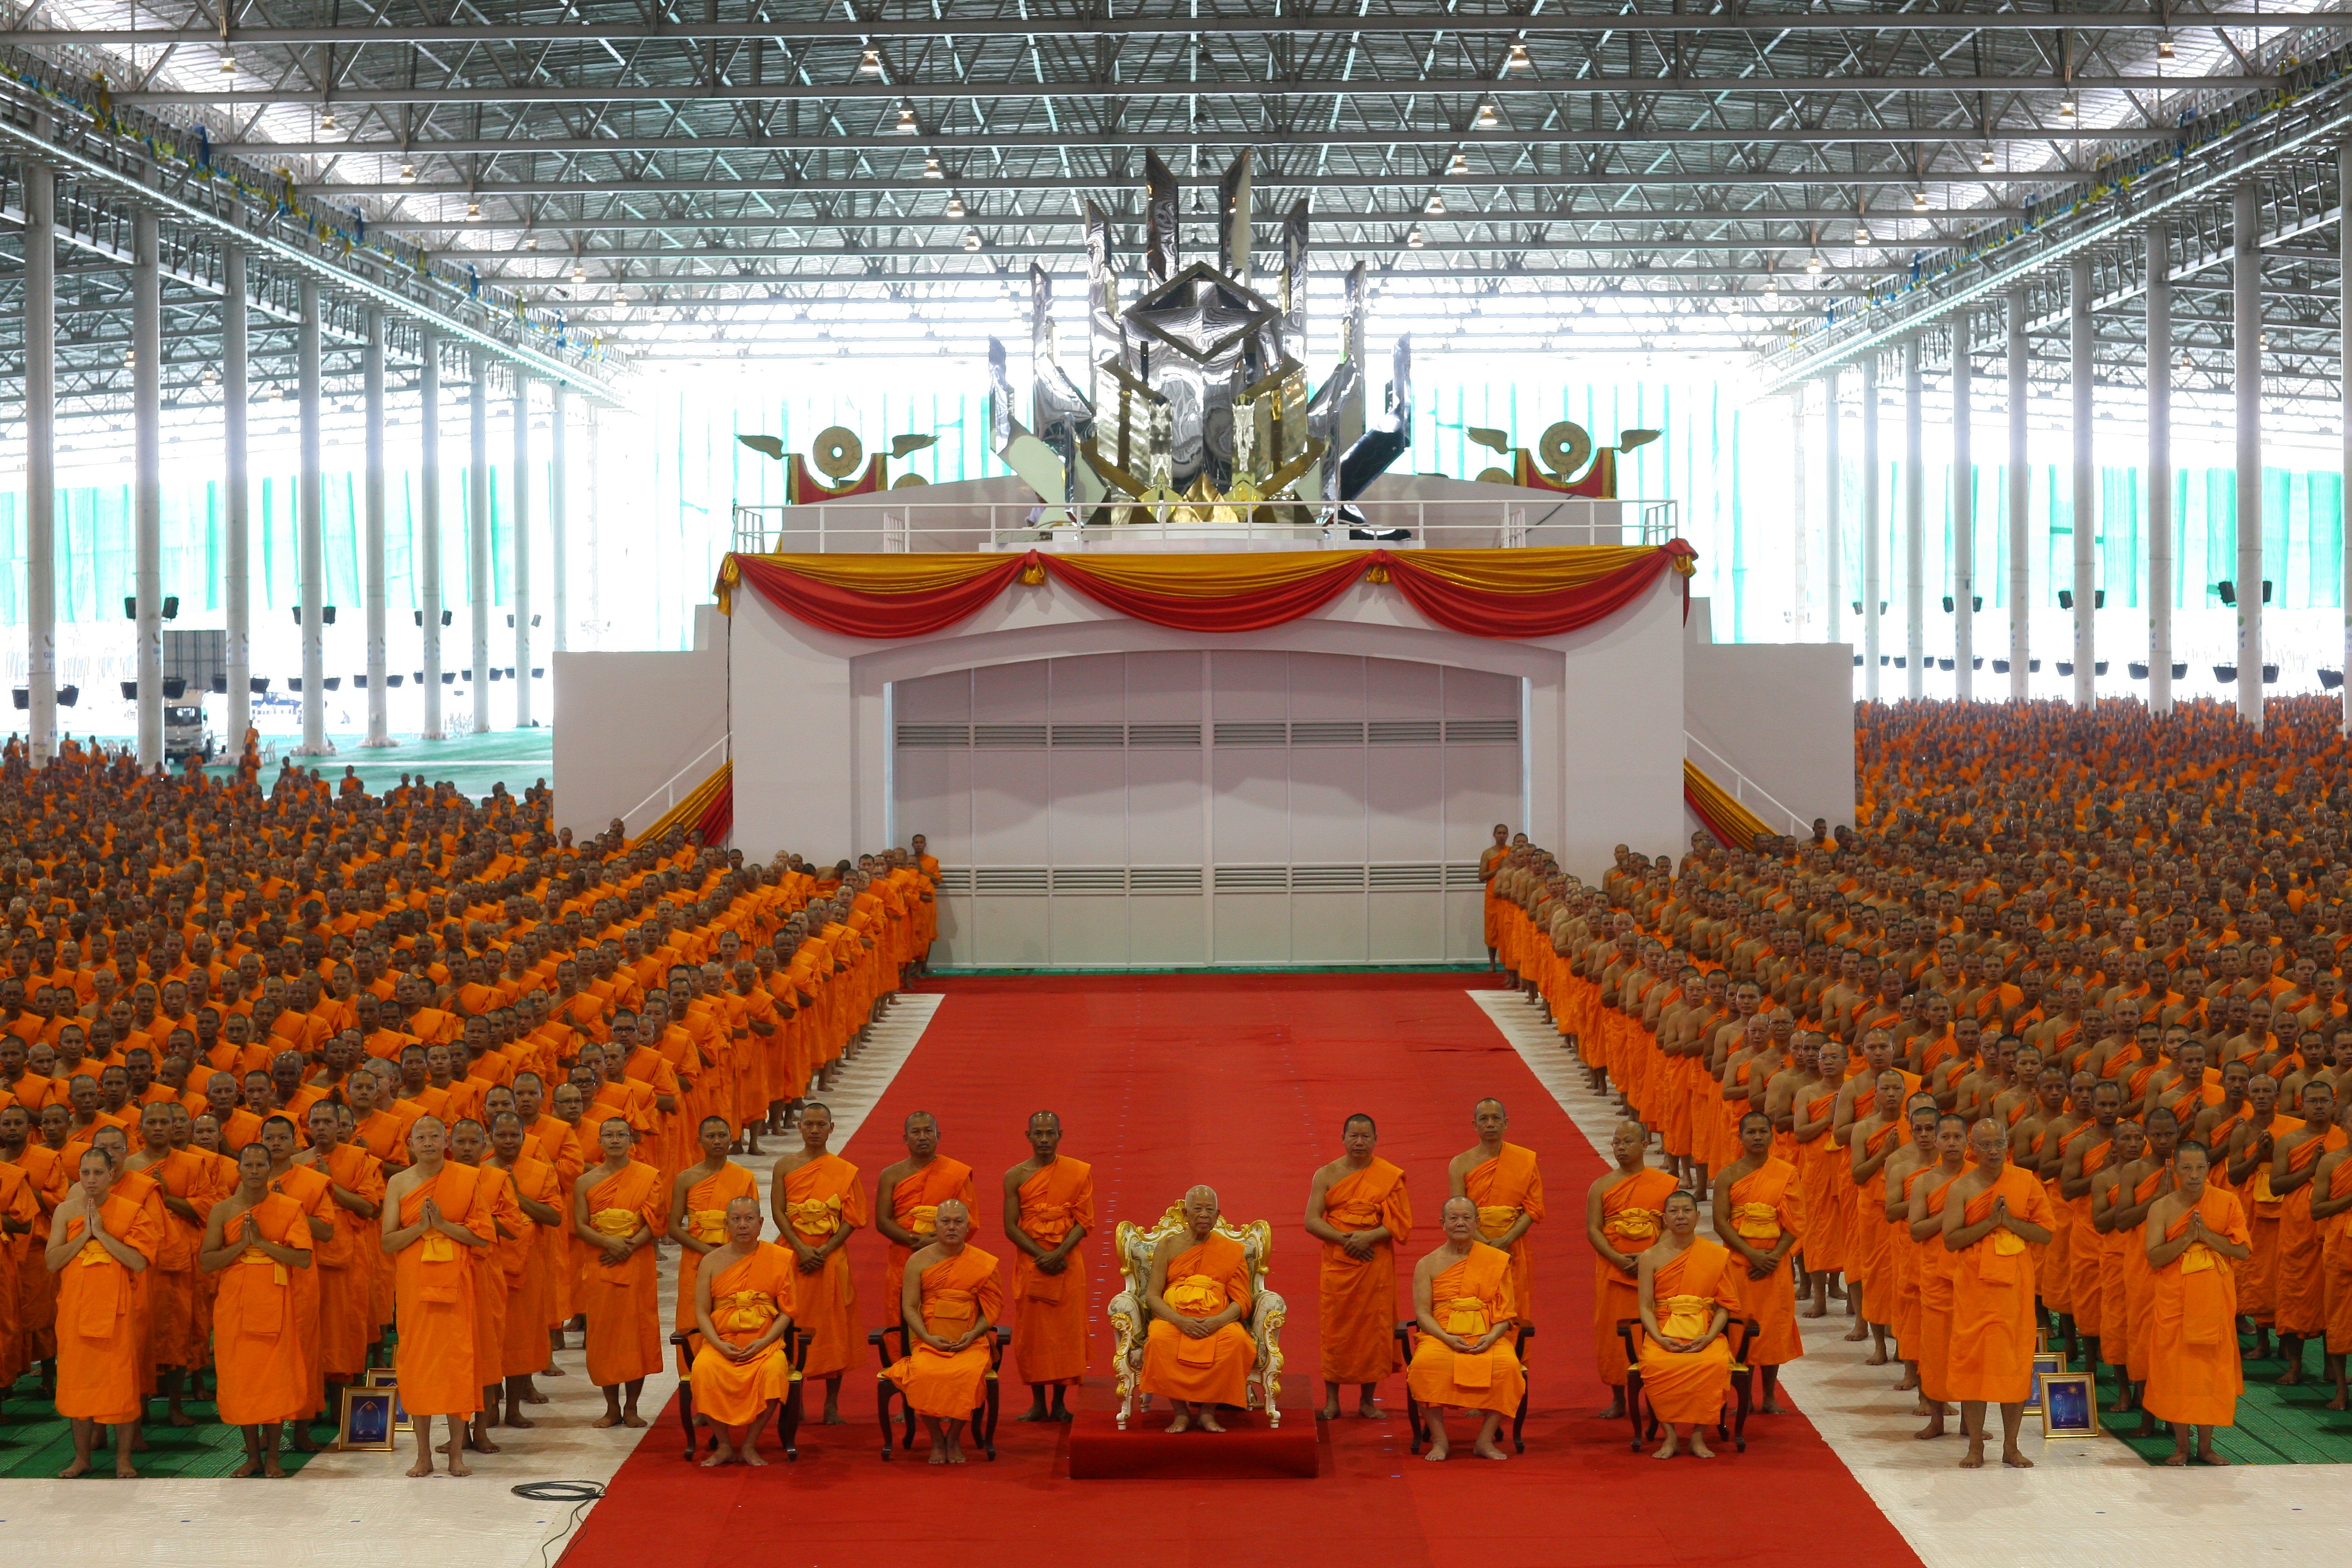
people, auditorium, buddhism, praying, place of worship, thailand, ceremony, festival, arena, gold, temple, million, tradition, thai, many, wat, monks, buddhists, priesthood, dhammakaya pagoda, phra dhammakaya, more than, budhas